Grey Cloudy Lies

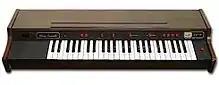
The recording features various parts played by Harrison on an ARP synthesizer.

Harrison taped the basic track for "Grey Cloudy Lies" at A&M Studios in Hollywood on 24 April 1975. The line-up on the track was Harrison on electric guitar; David Foster on piano; Jesse Ed Davis on Leslie-effected guitar, played through a wah-wah pedal; Voormann on bass; and drummer Jim Keltner, another regular participant at Harrison recording sessions. In their book "Eight Arms to Hold You", Chip Madinger and Mark Easter suggest that Foster may have added his piano part during the album's overdubbing phase, however, between 31 May and 6 June. According to author Bruce Spizer, Harrison was dissatisfied with Voormann's contribution, and so replaced it with a bass part he performed himself on Moog synthesizer. The song also features ARP synthesizer extensively, played by Harrison. Dated 23 June, the album's master-reel tracking sheet lists separate ARP horn, string and "growl" tracks on "Grey Cloudy Lies", in addition to handclaps.